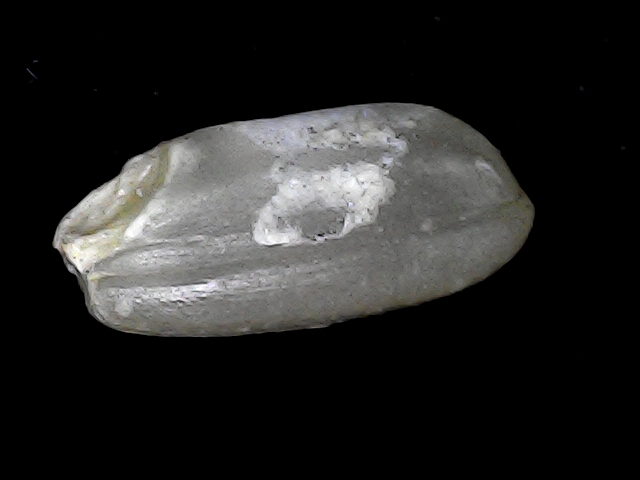
Rice variety: BD33